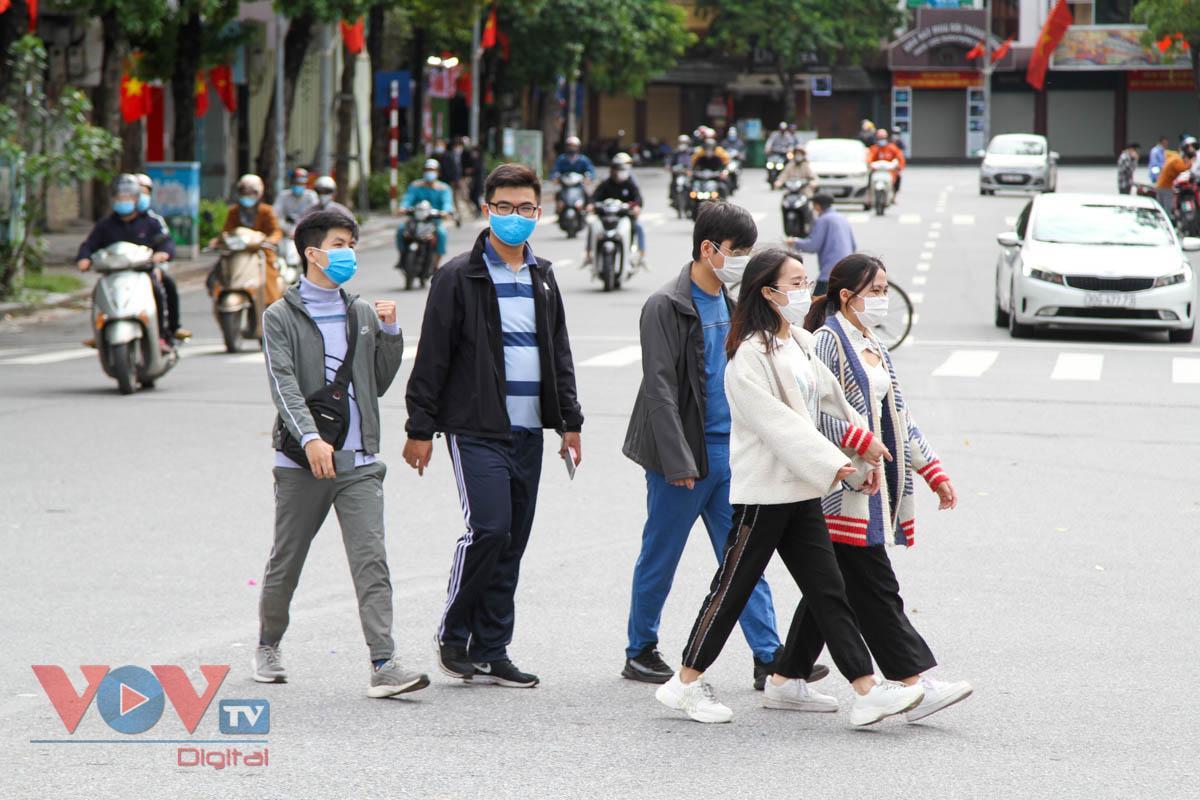
có một nhóm người đang đi bộ ở trên đường